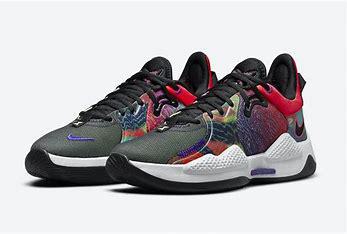
Brand: Nike
Model: Pg 5